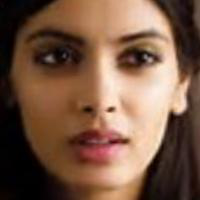
Age group: age 21-30